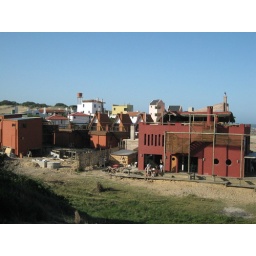
the hostel where we stayed also has a restaurant and bar down the road, in this red building